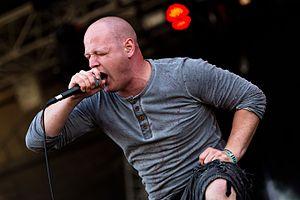
Hackneyed est un groupe de death metal allemand, originaire d'Aalen et Abtsgmünd, Baden-Württemberg. Le groupe, signé sous le label Nuclear Blast, se sépare en 2016, après dix années d'existence.